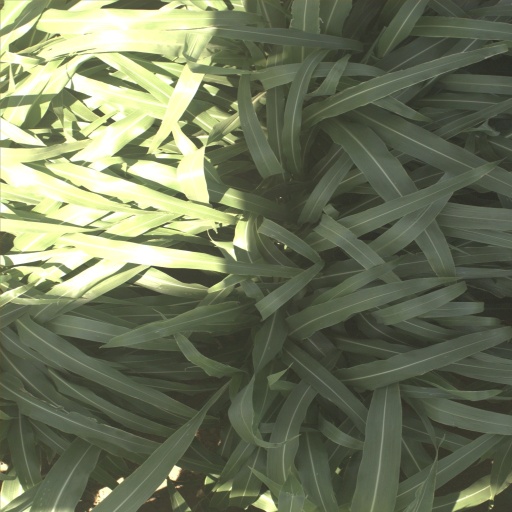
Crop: sorghum